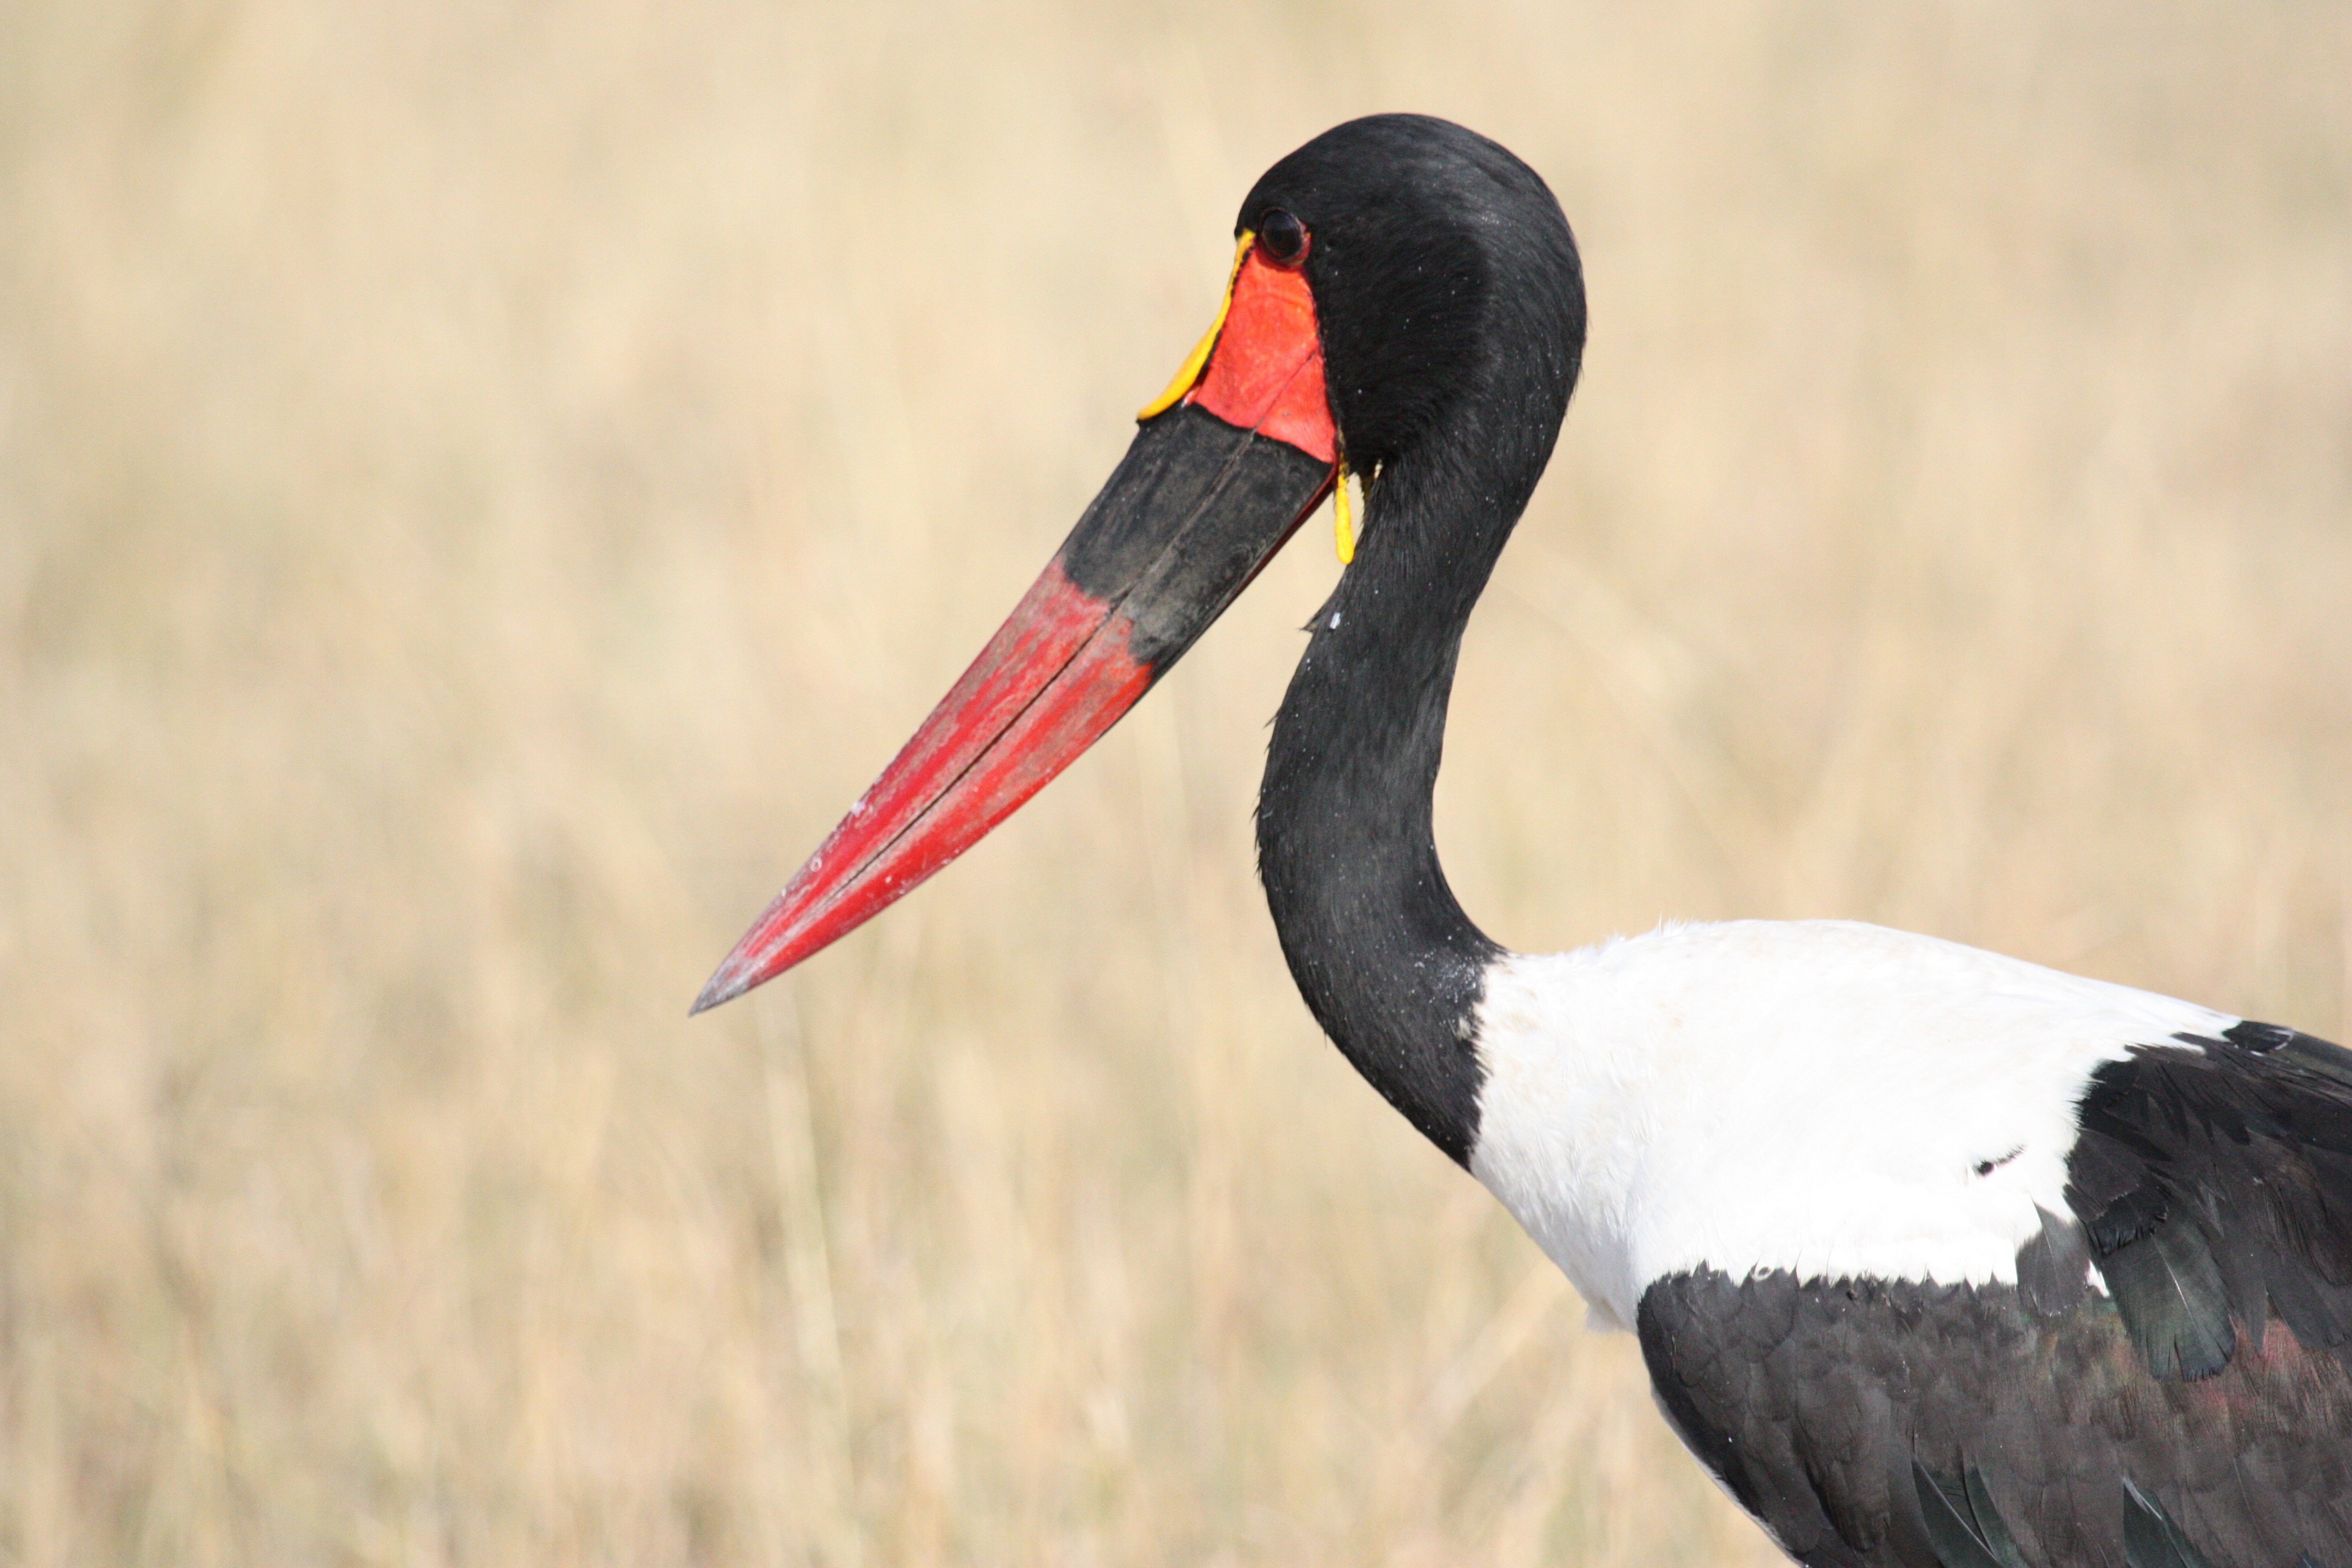
nature, bird, wing, animal, wildlife, wild, beak, africa, fauna, savanna, stork, birds, animals, vertebrate, water bird, safari, serengeti, south africa, nature serengeti, ciconiiformes